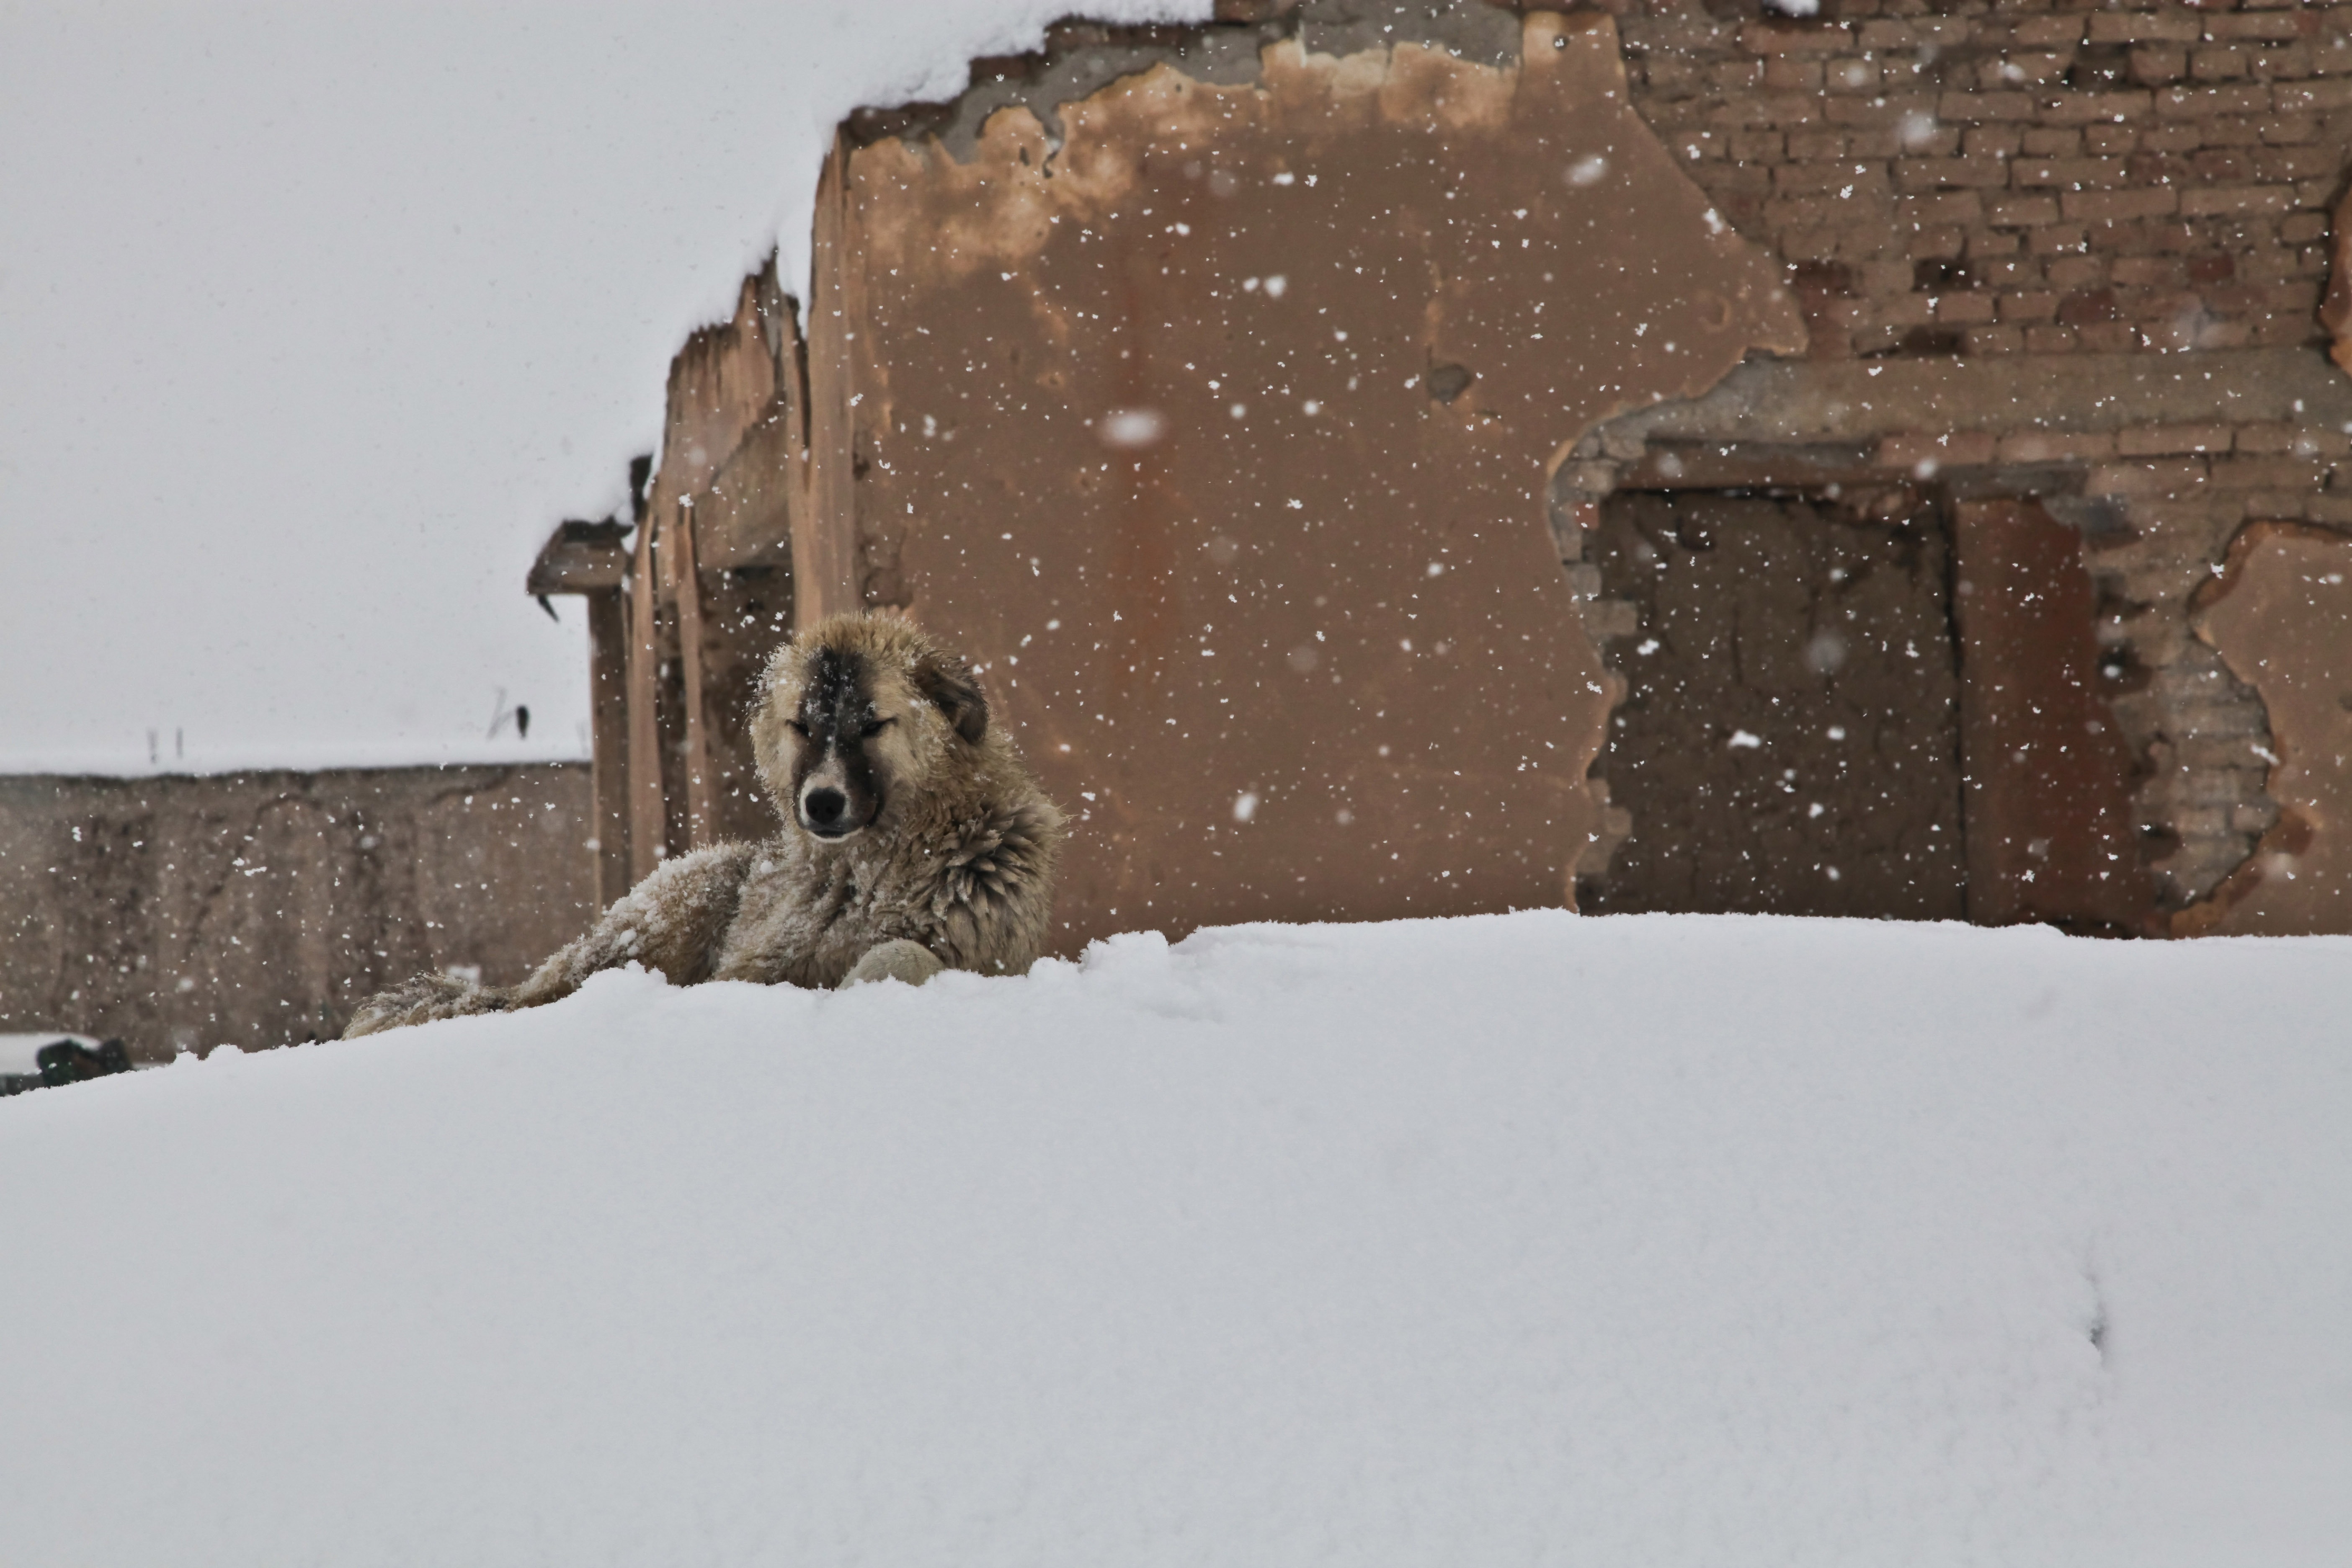
snow, winter, house, dog, weather, season, blizzard, freezing, afghanistan, winter storm, adobe house